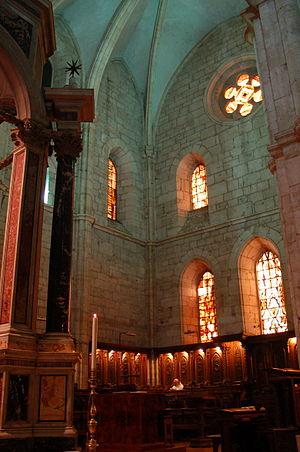
L'Abbaye de Casamari est un monastère de moines cisterciens sis à Veroli, en Italie. Un monastère bénédictin fondé en 1053 passe à l'ordre cistercien au siècle suivant. Les bâtiments actuels de style gothique cistercien, datent de cette époque. Malgré crises et vicissitudes qui jalonnent son histoire, l'abbaye est restée vivante et a essaimé, particulièrement en Éthiopie. Depuis 1929 l'abbaye est le siège de la Congrégation de Casamari regroupant quelque deux cents moines dans une douzaine d'abbayes de l'ordre cistercien.